Lake Parime

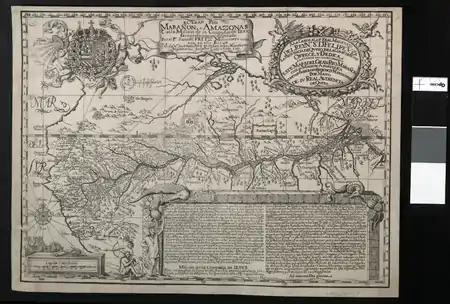
Samuel Fritz's 1707 map showing the Amazon and the Orinoco, on either side of Lake Parime.

Between 1689 and 1691 the Jesuit priest Samuel Fritz traveled along the Amazon and its tributaries, preparing a detailed map at the request of the Royal Audiencia of Quito. Fritz was skeptical of the existence of a golden city, but thought that Lake Parime probably did exist, and included it prominently in his map.